Surface reconstruction

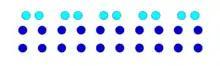
A simple surface reconstruction

Reconstruction refers to a change in the two-dimensional structure of the surface layers, in addition to changes in the position of the entire layer. For example, in a cubic material the surface layer might re-structure itself to assume a smaller two-dimensional spacing between the atoms, as lateral forces from adjacent layers are reduced. The general symmetry of a layer might also change, as in the case of the Pt (100) surface, which reconstructs from a cubic to a hexagonal structure. A reconstruction can affect one or more layers at the surface and can either conserve the total number of atoms in a layer (a conservative reconstruction) or have a greater or lesser number than in the bulk (a non-conservative reconstruction).